RFA Diligence (A132)

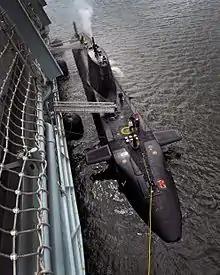
sits alongside "Diligence" in Gare Loch, HMNB Clyde, Scotland.

During Operation Ocean Wave 97, "Diligence" deployed to the Far East as a submarine support ship. The following year, the ship supported 3rd Mine Counter-Measures Squadron in the Persian Gulf. Following just two weeks in the UK, "Diligence" departed for the south Atlantic, returning to Faslane in December 1998. Early 1999 saw the ship again deployed to the Falklands region.